1919 Kiev city census

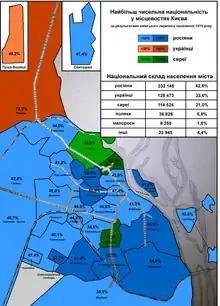
Largest nationality by district of Kiev according to the 1919 census

The most numerous ethnic groups in the city were found to be Russians, Ukrainians, and Jews. The percentage of those identifying as Ukrainians within Kiev in 1919 increased from 12% to 24% when compared to the results of the 1917 census, while the percentage identifying as Russians fell from 50% to 42%.